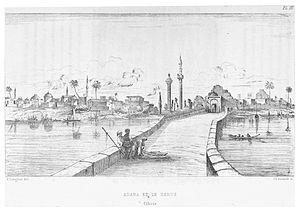
Le pachalik ou eyalet d'Adana est un eyalet de l'Empire ottoman, dans le sud de l'Anatolie, qui a existé de 1608 à 1864. Sa capitale était Adana. Son territoire, entre la Méditerranée et le Taurus, fait partie de l'actuelle Turquie.